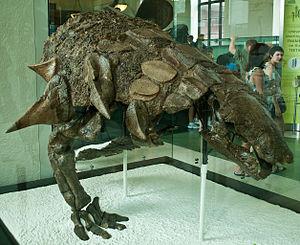
Edmontonia est un genre éteint de dinosaures ornithischiens herbivores, un ankylosaurien de la famille des nodosauridés. Il a vécu dans ce qui est maintenant l'Amérique du nord, où il est connu par de nombreux restes fossiles de l'Alaska jusqu'au Texas. Il a été retrouvé dans des sédiments datant de la fin du Crétacé supérieur du Campanien à la fin du Maastrichtien, soit il y a environ entre 76,5 et 66 Ma.